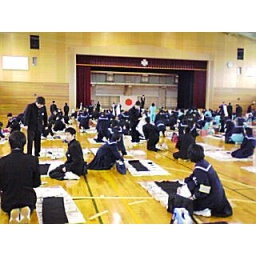
a boy and girl from every grade got chosen to continue onto the prefecture competition in toyama